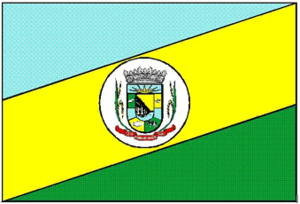
Quaraí est une ville brésilienne du Sud-Ouest de l'État du Rio Grande do Sul, faisant partie de la microrégion Campanha occidentale et située à 708 km à l'ouest de Porto Alegre, capitale de l'État. Elle se situe à une latitude de 30° 12′ 30″ sud et à une longitude de 57° 33′ 00″ ouest, à une altitude de 35 mètres. Sa population était estimée à 3 777, pour une superficie de 1 056 km².